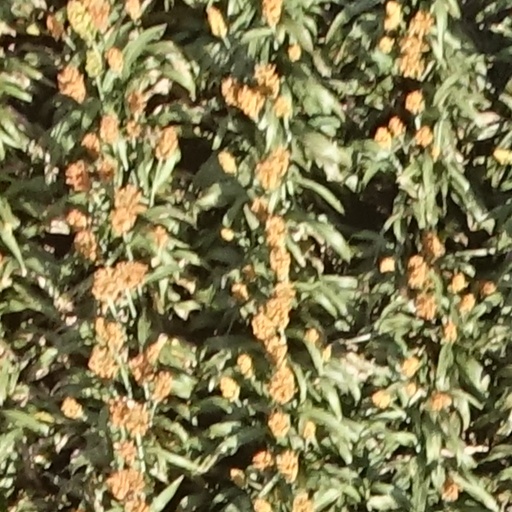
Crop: sorghum